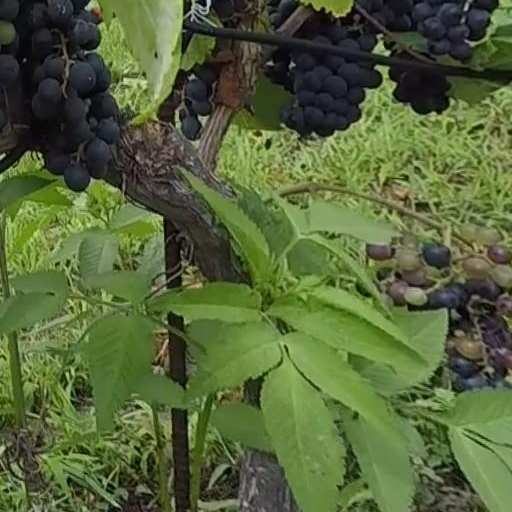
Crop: grape